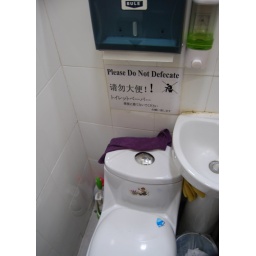
An odd sign in the bathroom of the place we went for lunch. I guess their plumbing isn't so good.